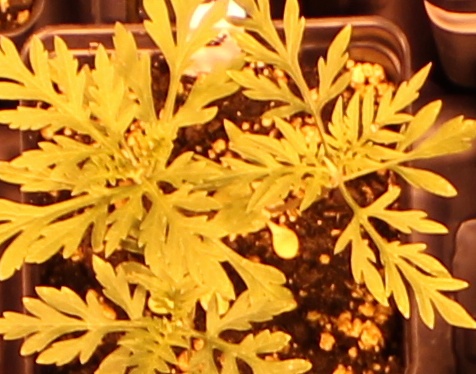
Label: Ragweed